Nikolai Grigoriev

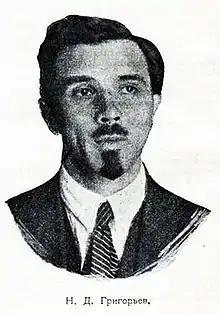
Nikolai Dmitrievich Grigoriev

Nikolai (Nikolay) Dmitrievich Grigoriev was a Russian chess player and a composer of endgame studies. He was born on 14 August 1895 in Moscow, and he died there in 1938.